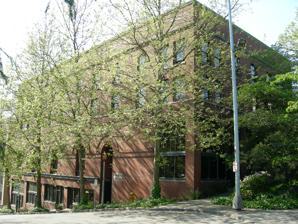
Building: Nippon Kan Theatre
Country: United States of America
Year built: 1909
United States historic place Nippon Kan U.S. National Register of Historic Places The Nippon Kan building, seen from the southeast (2007) Location Seattle , Washington Coordinates 47°36′04″N 122°19′31″W / 47.601027°N 122.325387°W / 47.601027; -122.325387 Built 1909 Architect Thompson & Thompson Website https://www.kobeparkevents.com/ NRHP reference No. 78002754 Added to NRHP May 22, 1978 The Nippon Kan Theatre ( 日本館劇場 , Nippon-kan Gekijō ) is a former Japanese theater in Seattle , Washington , United States. It is located in the Kobe Park Building at 628 S. Washington Street, in the Japantown section of Seattle's International District . History The Nippon Kan Company was formed on January 30, 1908 by several leading businessmen of Seattle's Japanese community, including banker Tatsuya Arai and shipper Heiji Okuda, to fund the construction of a building that would serve as a meeting hall, theater and dormitory for new immigrants. The building, had it been completed on time, would have also served as an information center and rest stop for Japanese tourists coming to the city to visit the Alaska-Yukon Exposition . The Nippon Kan commissioned architects Thompson & Thompson to design a 4-story (including basement) building, containing retail facing Washington Street on the ground floor, a theater and more retail facing Maynard Avenue on the second floor and hotel rooms above. The same firm would be responsible for many buildings throughout the International District. By the time construction finally started on the $80,000 building in 1909, the project was now under the control of the Japanese Association of Washington, with Charles T. Takahashi as president, Heiji Okuda as vice-president and S. Hyashi as treasurer. The building was officially dedicated in January 1910. Nippon Kan was initially the name of both the theater and the hotel in the building, though by 1912 the hotel was renamed the Astor, which it would remain until the late 1960s. The Nippon Kan Theater served as a de facto Japanese community center in Seattle prior to World War II. It was busy several nights a week with actors and musicians from Japan, movies, concerts, judo and kendo competitions, and community meetings. The Asahi News , Seattle's only Japanese daily, was published in the building. The theater was boarded up in 1942 during the Japanese American internment , but reopened in 1981 through the restorative efforts of Seattle architect Edward M. Burke and his wife Betty. The building is listed on the National Register of Historic Places . In 2005 it was sold to ABC Legal Services and was used as converted office space. A replica of the curtain hangs on the wall along with several historic photographs. Its original closure has been attributed to the decreasing number of people of Japanese descent in Seattle. The Nippon Kan's 1909–1915 stage curtain is now used in the Tateuchi Story Theater, Wing Luke Museum. The theater's original stage curtain (used 1909–1915) survives, and now serves a similar purpose on the stage of the Tateuchi Story Theater of the nearby Wing Luke Museum . The curtain covered with advertisements was rediscovered in the 1970s. Because it used an asbestos material, it is now encased in a resin . In 2024, during a grand reopening event, Seattle mayor Bruce Harrell declared May 23 to be Nippon Kan Theatre Day. See also History of the Japanese in Seattle Notes